Anna Nagar Tower Park

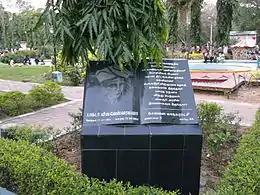
A plaque near the entrance

A tower was constructed as a part of Indian International Trade and Industries Fair in 1968. The tower was inaugurated by then Vice-President of India V. V. Giri in the presence of the then Chief Minister of Tamil Nadu C. N. Annadurai on 21 January 1968. It is named after engineer and administrator Visvesvaraya.